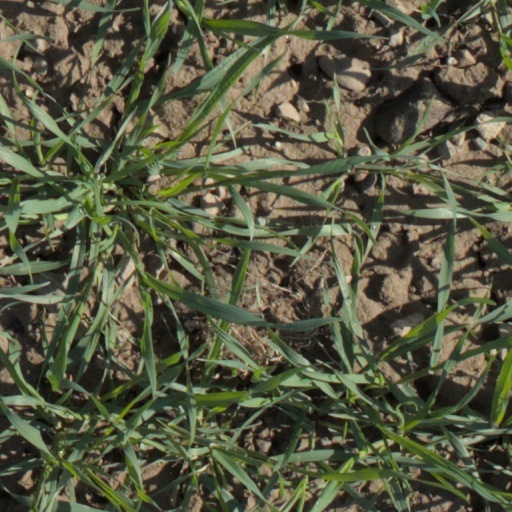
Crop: wheat